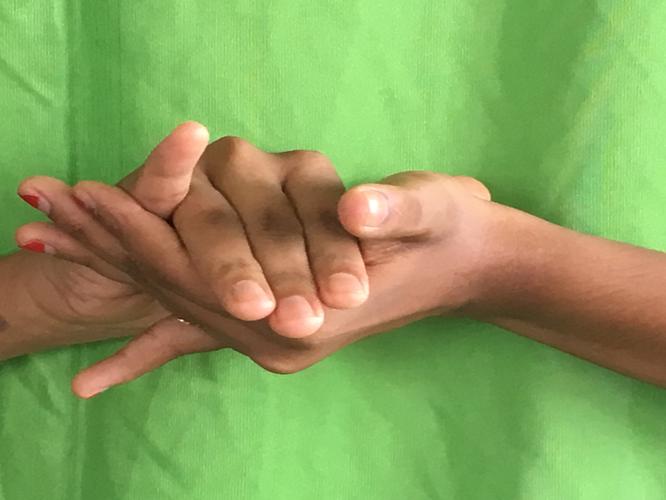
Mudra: Kurma
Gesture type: double_hand